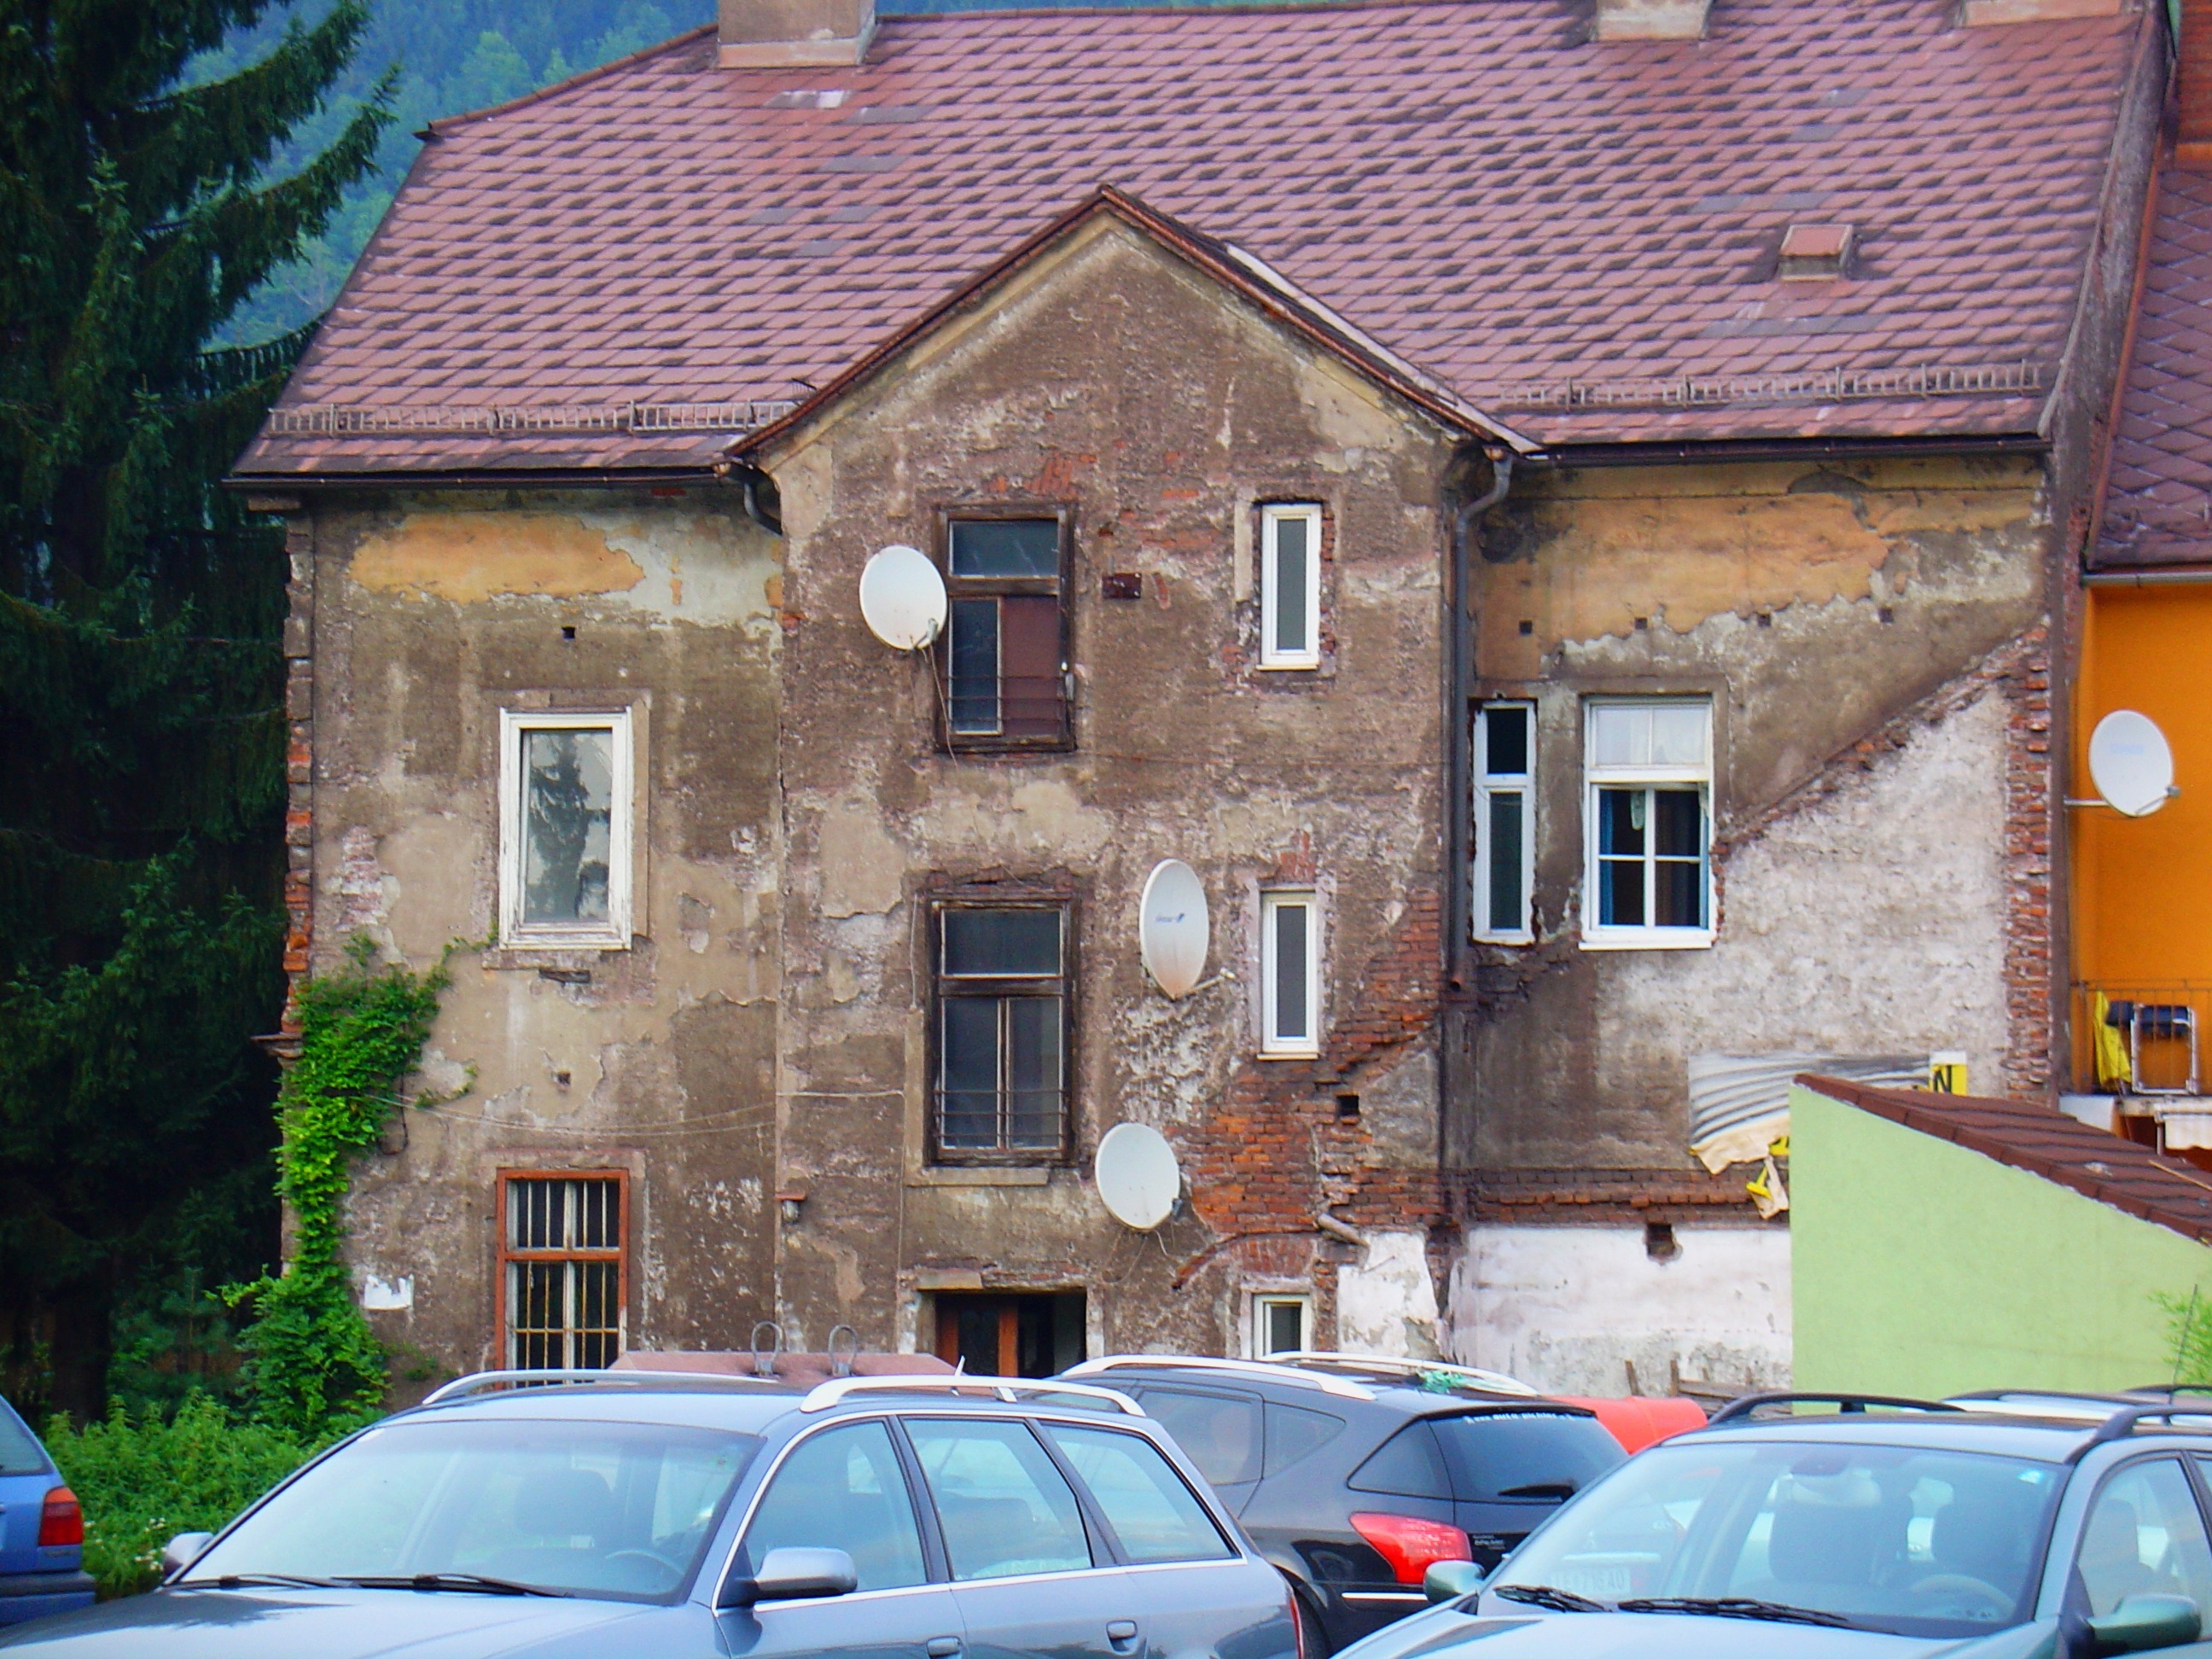
architecture, house, window, town, roof, building, old, home, wall, suburb, cottage, facade, property, decay, neighbourhood, real estate, residential area, family car